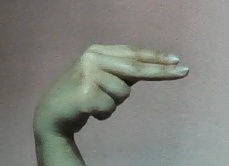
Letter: ain